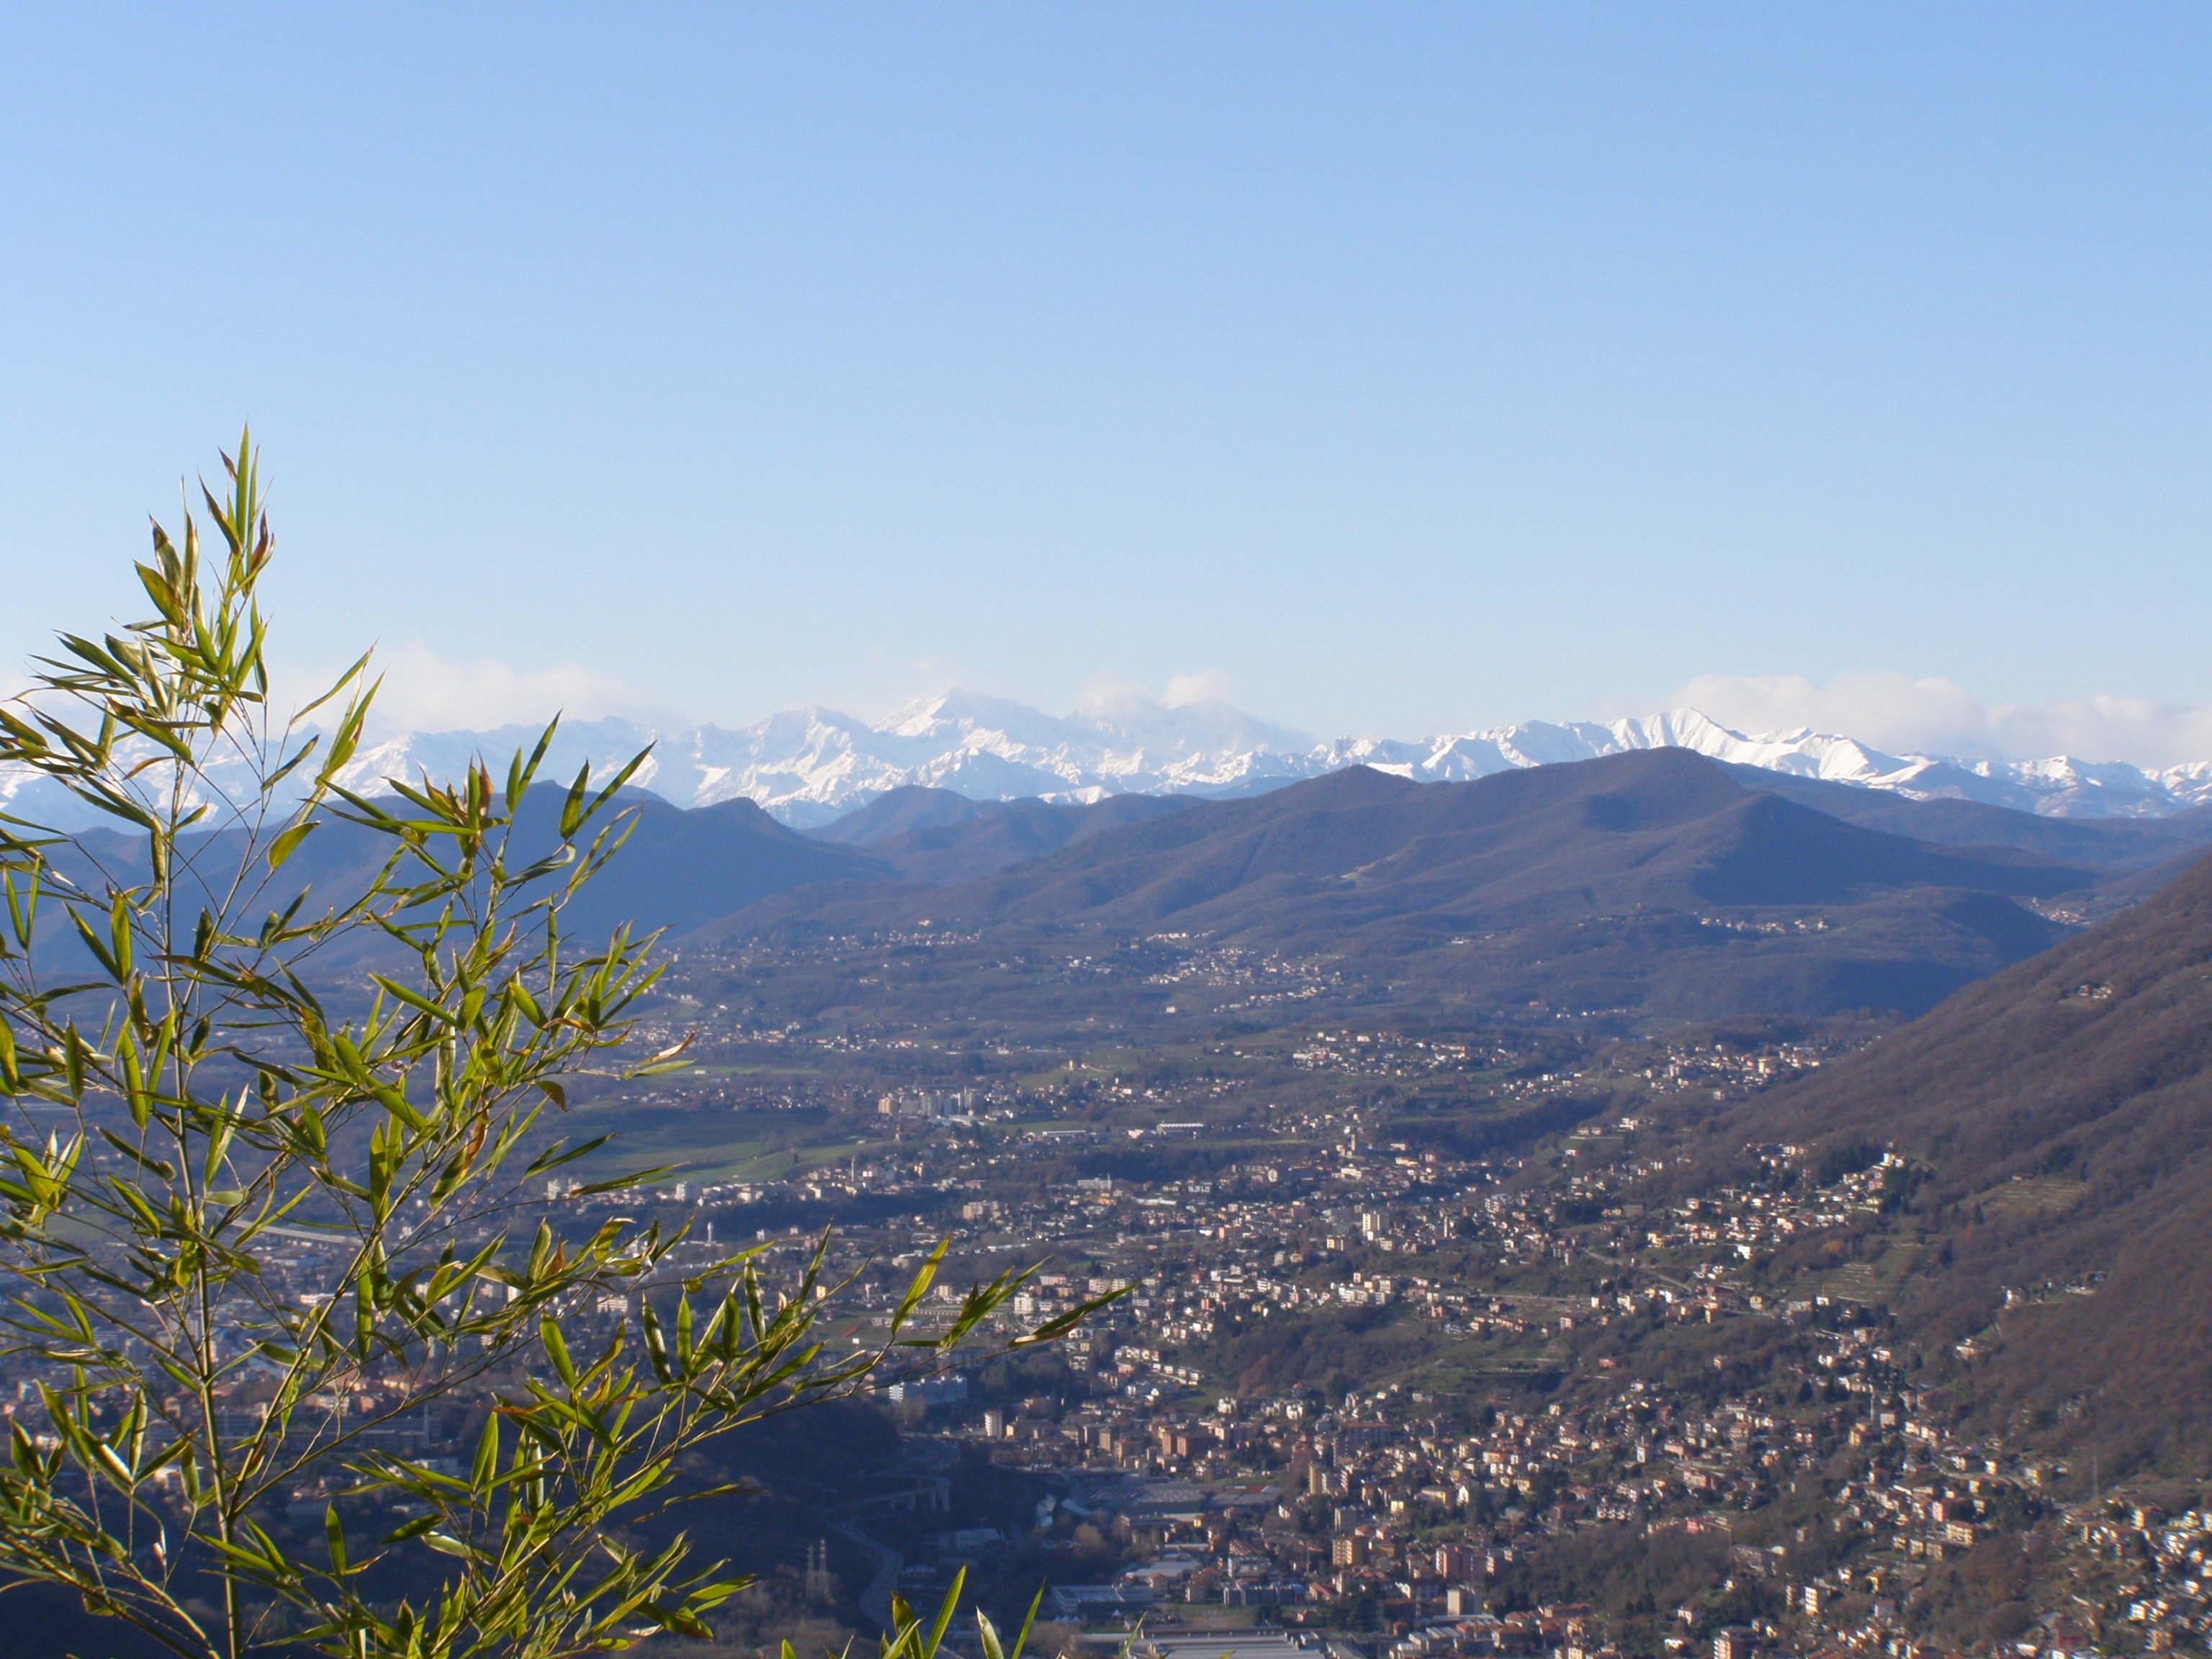
landscape, nature, wilderness, mountain, meadow, hill, view, valley, mountain range, village, ridge, mountains, plateau, ecosystem, landform, geographical feature, mountainous landforms